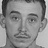
Emotion: neutral